Atlas Life Building

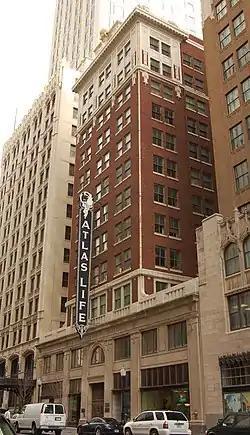
Atlas Life Building, in 2008

The Atlas Life Building is a historic twelve-story building in downtown Tulsa, Oklahoma. Designed by the firm Rush, Endacott and Rush, the building was completed in 1922. It is located at 415 S. Boston Avenue, sandwiched between the Philtower and Mid-Continent Tower. On May 19, 2009, it was added to the U.S. National Register of Historic Places. Originally an office building, it was converted to hotel use in 2010.